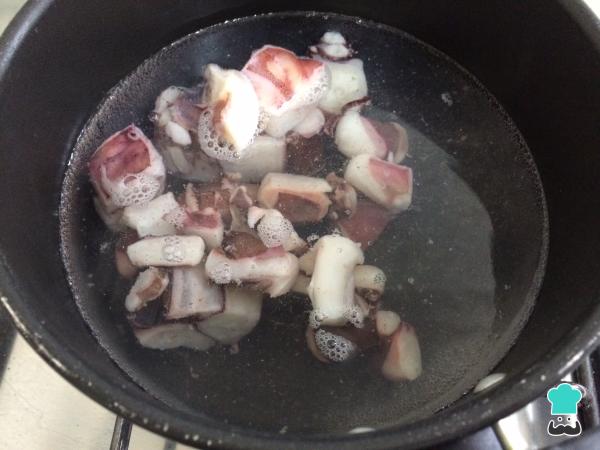
Cocinar el pulpo cortado en cubos pequeños en agua hirviendo con sal, durante 20 minutos. Recuerda que también puedes usar pulpo ya cocido como en la receta de tacos de pulpo.